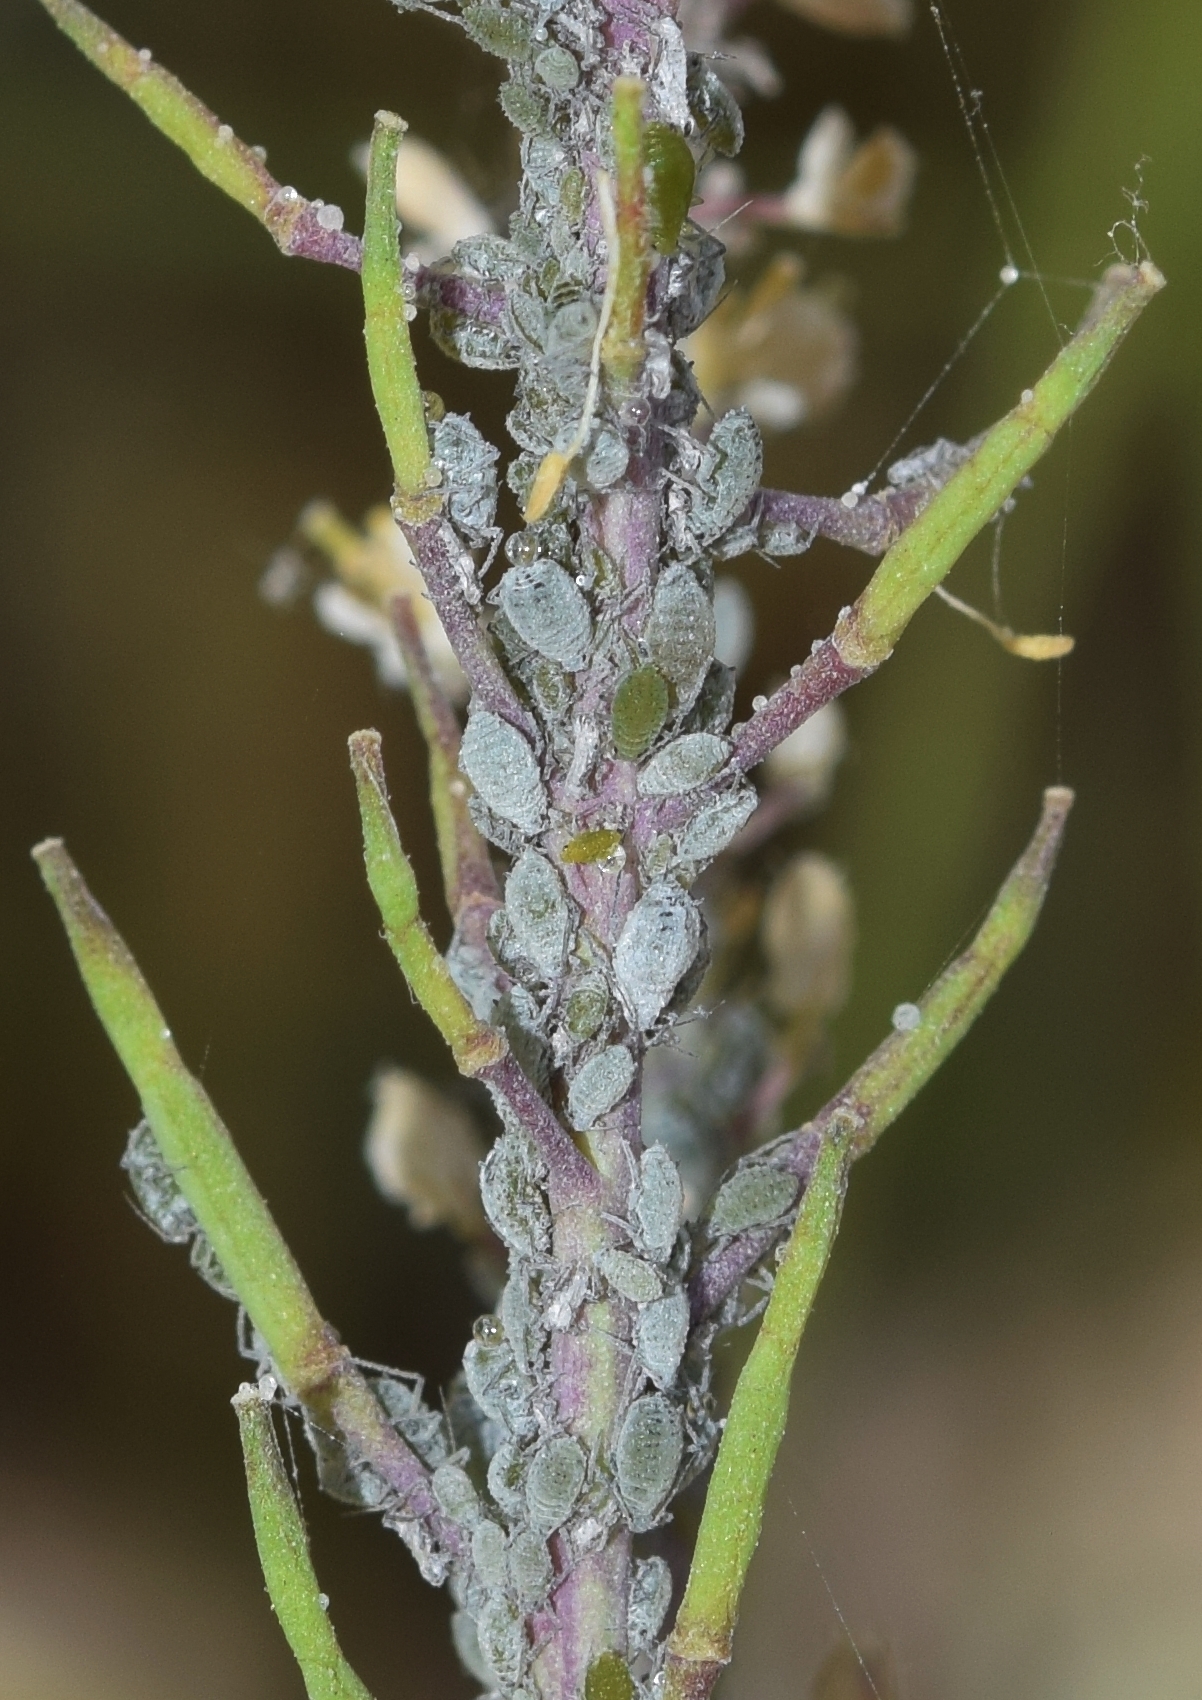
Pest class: cabbage_aphid